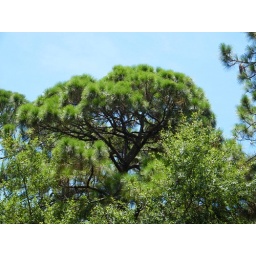
oak and pine tree ... trees are so beautiful the Earth should be completely covered in forest!